Yang–Baxter equation

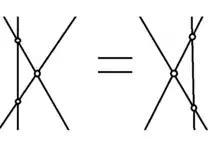
Illustration of the Yang–Baxter equation

According to Michio Jimbo, the Yang–Baxter equation (YBE) manifested itself in the works of J. B. McGuire in 1964 and C. N. Yang in 1967. They considered a quantum mechanical many-body problem on a line having formula_7 as the potential. Using the Bethe ansatz techniques, they found that the scattering matrix factorized to that of the two-body problem, and determined it exactly. Here YBE arises as the consistency condition for the factorization.